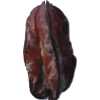
Label: carambola